Stationary engine

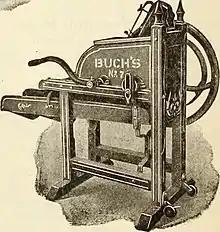
Buch corn sheller

Before mains electricity and the formation of nationwide power grids, stationary engines were widely used for small-scale electricity generation. While large power stations in cities used steam turbines or high-speed reciprocating steam engines, in rural areas petrol/gasoline, paraffin/kerosene, and fuel oil-powered internal combustion engines were cheaper to buy, install, and operate, since they could be started and stopped quickly to meet demand, left running unattended for long periods of time, and did not require a large dedicated engineering staff to operate and maintain. Due to their simplicity and economy, hot bulb engines were popular for high-power applications until the diesel engine took their place from the 1920s. Smaller units were generally powered by spark-ignition engines, which were cheaper to buy and required less space to install.